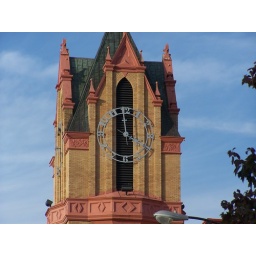
Great shot of the clock tower in Anderson. Nice.